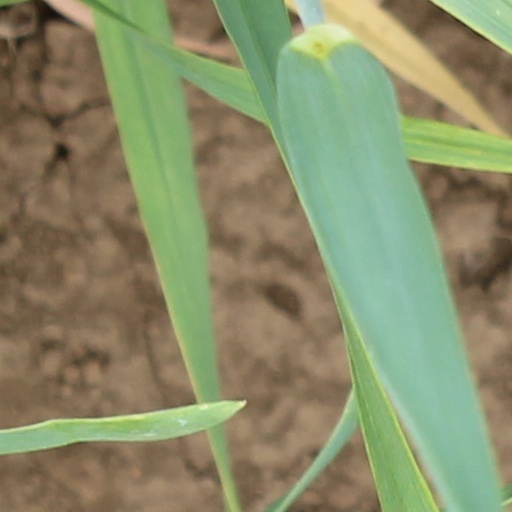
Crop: wheat